Presidency of James K. Polk

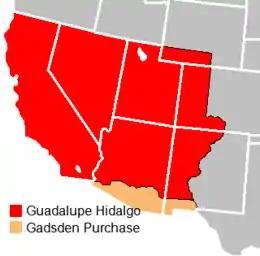
The Mexican Cession (in red) was acquired through the Treaty of Guadalupe Hidalgo. The Gadsden Purchase (in orange) was acquired through purchase after Polk left office.

In September 1847, Manuel de la Peña y Peña replaced Santa Anna as President of Mexico, and Pena and his Moderado allies showed a willingness to negotiate based on the terms Polk had relayed to Trist. In November 1847, Trist received Polk's order to return to Washington. After a period of indecision, and with the backing of Scott and the Mexican government (which was aware that Polk had ordered Trist's recall), Trist decided to enter into negotiations with the Mexican government. As Polk had made no plans to send an envoy to replace him, Trist thought that he could not pass up the opportunity to end the war on favorable terms. Though Polk was outraged by Trist's decision, he decided to allow Trist some time to negotiate a treaty.